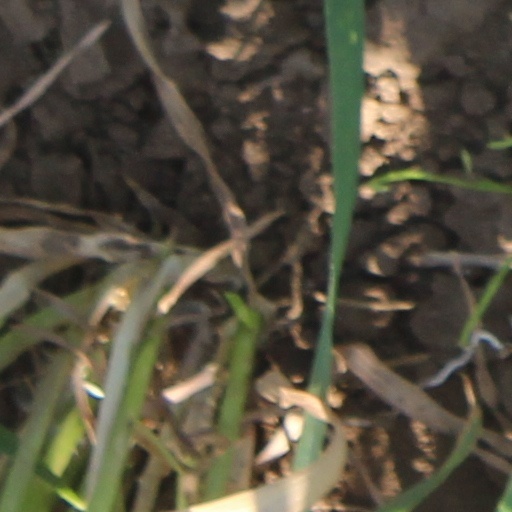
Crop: wheat